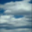
Label: cloud